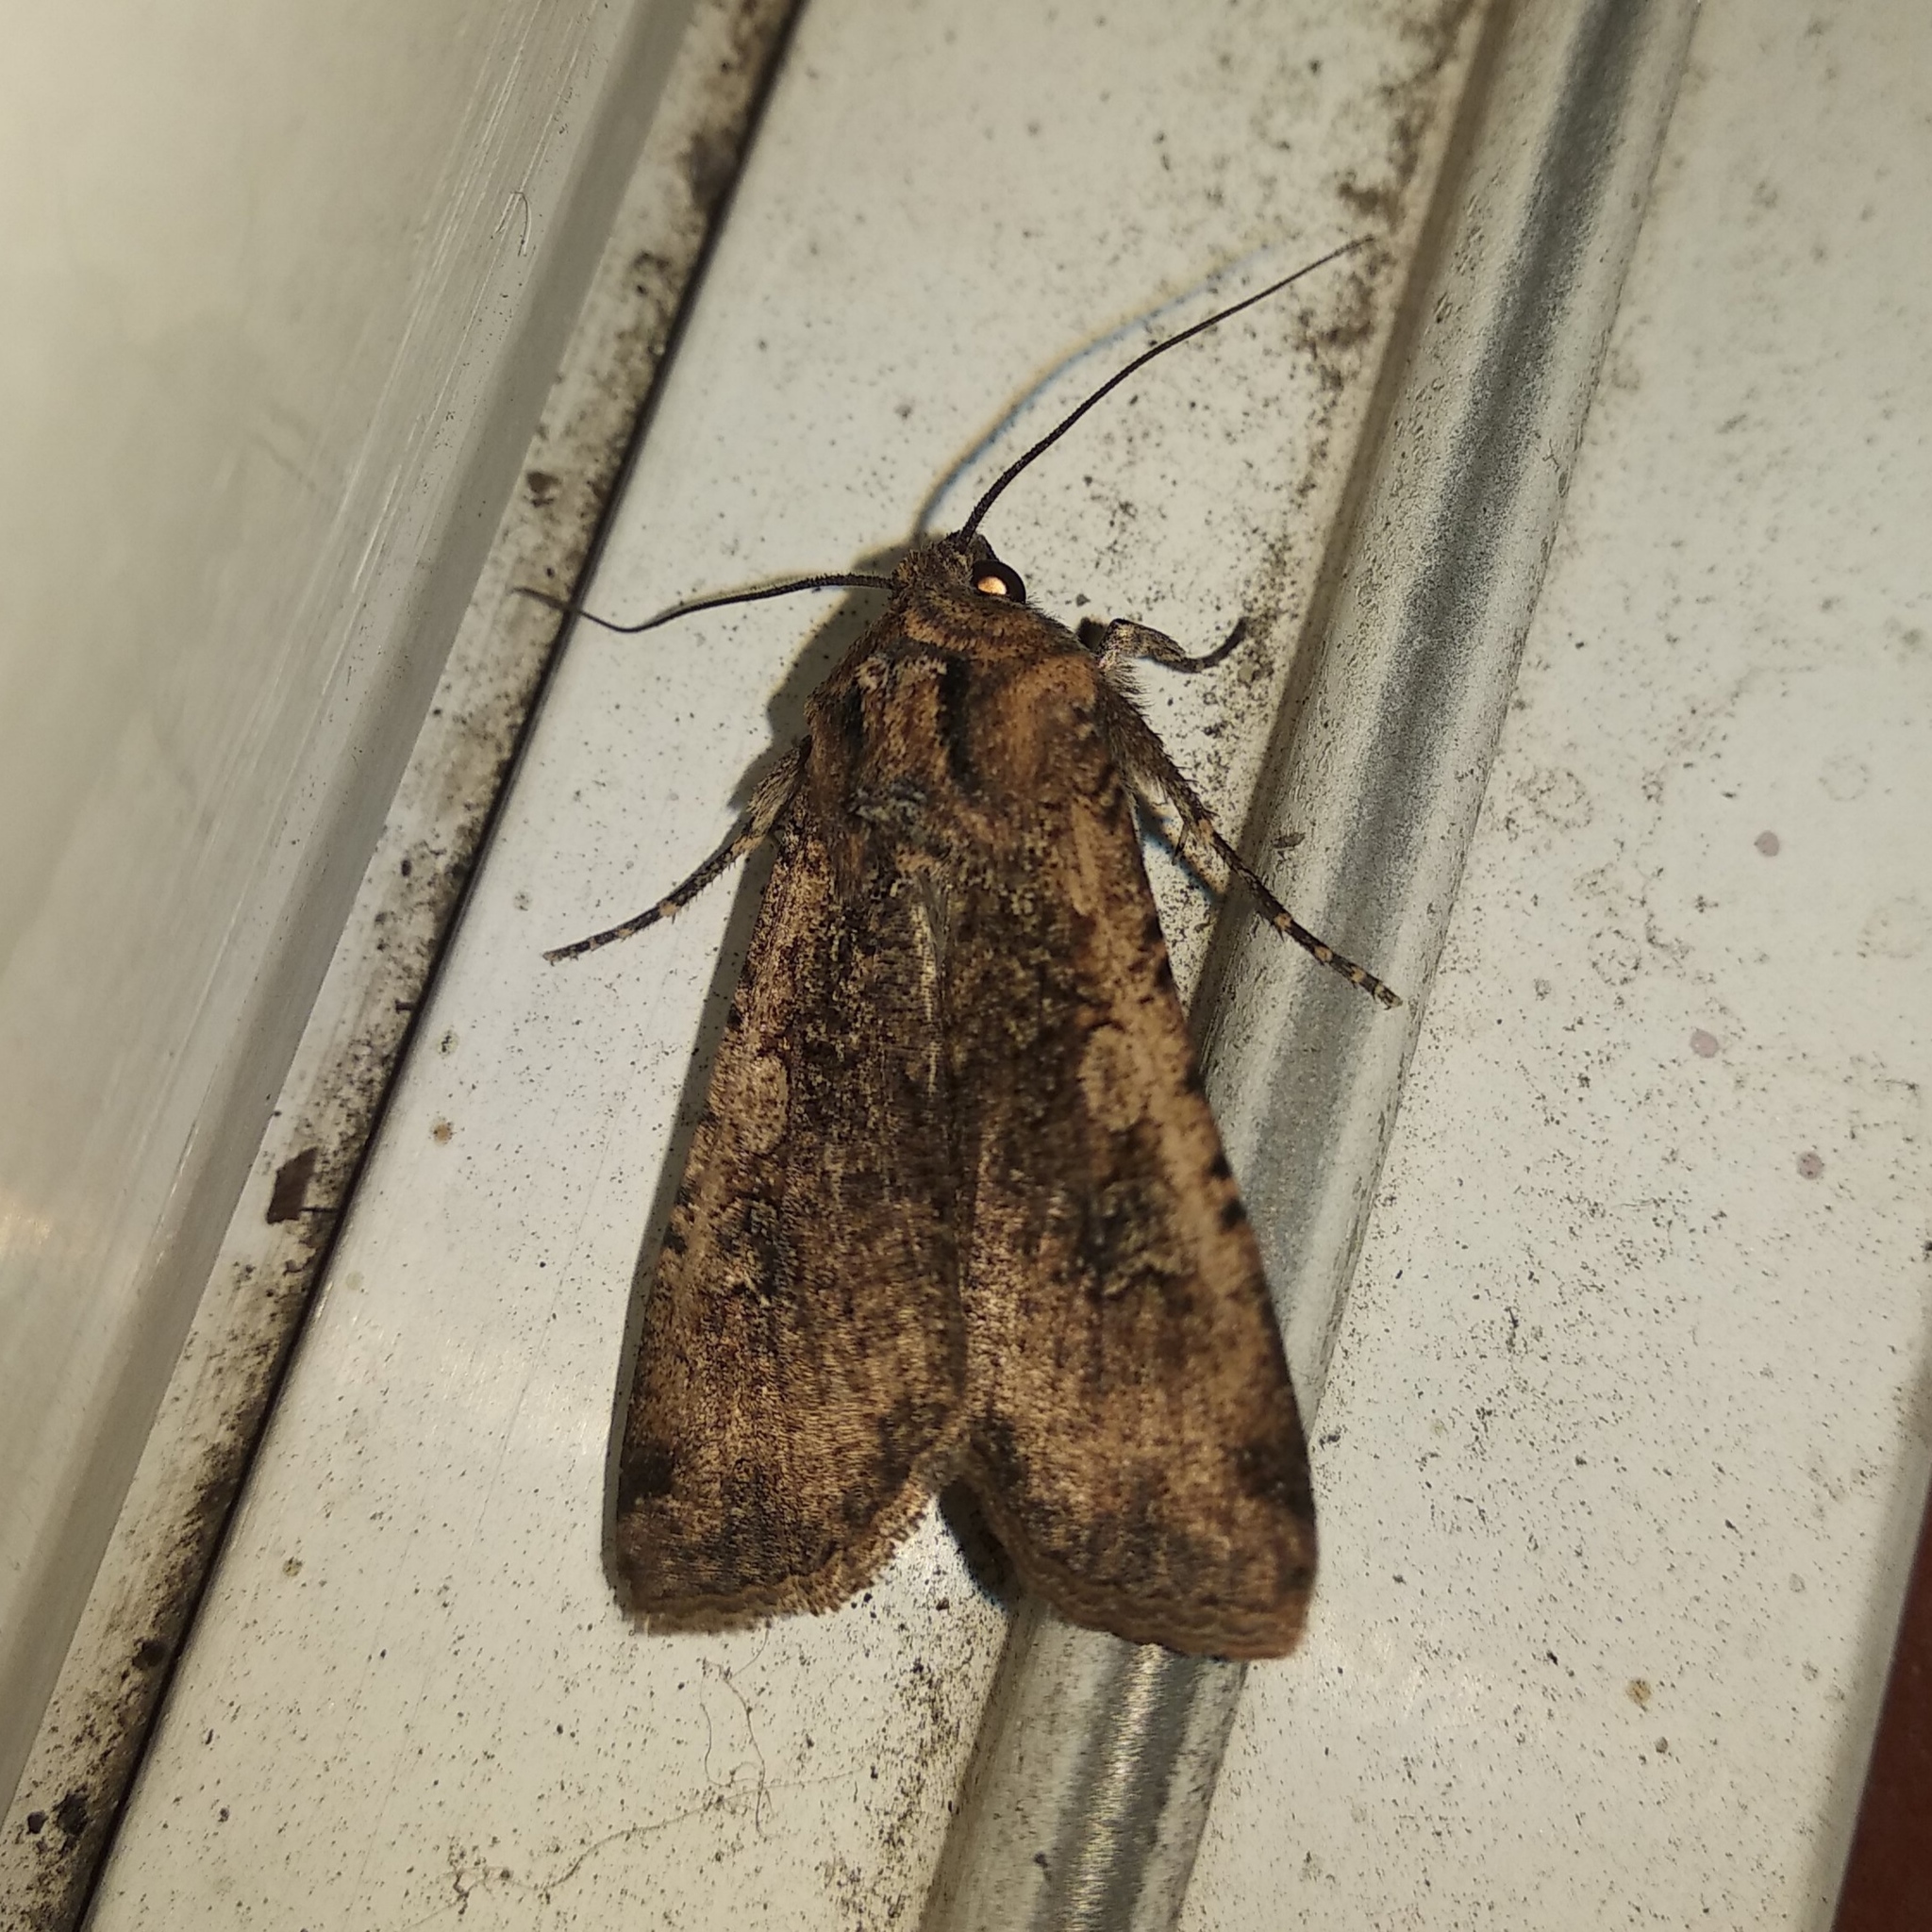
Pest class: cutworms